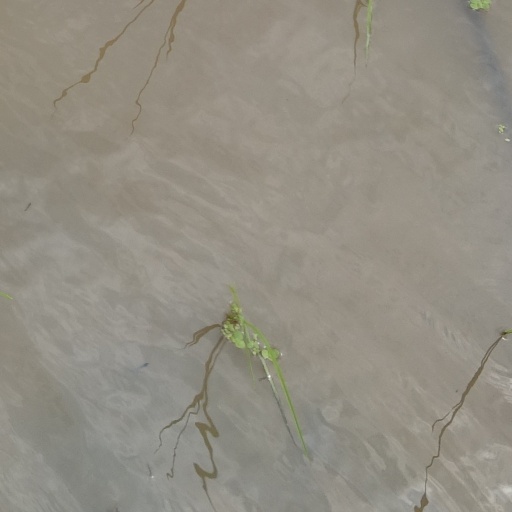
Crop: rice